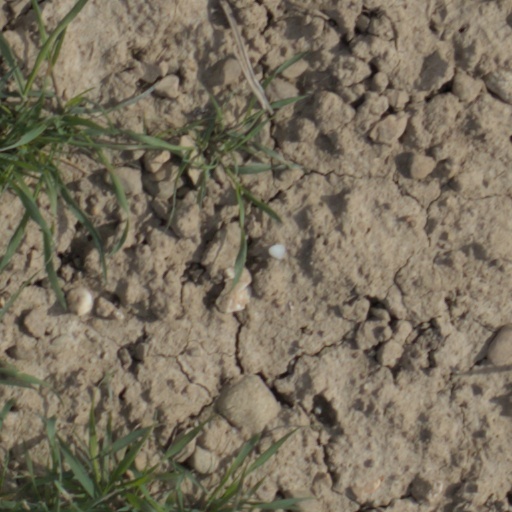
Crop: wheat